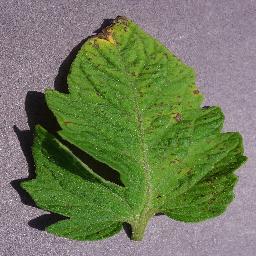
Label: Tomato___Septoria_leaf_spot